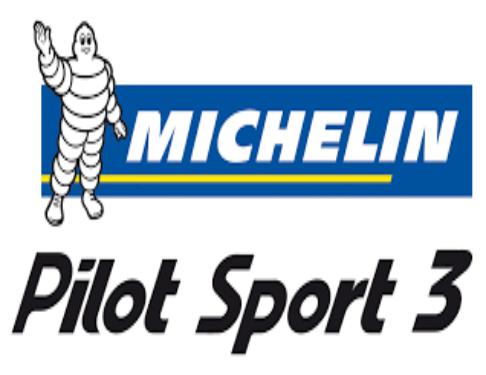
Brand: michelin
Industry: Others